Mark I Fire Control Computer

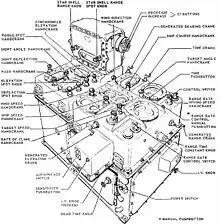
Mark 1A Computer

The Mark 1, and later the Mark 1A, Fire Control Computer was a component of the Mark 37 Gun Fire Control System deployed by the United States Navy during World War II and up to 1991 and possibly later. It was originally developed by Hannibal C. Ford of the Ford Instrument Company and William Newell. It was used on a variety of ships, ranging from destroyers (one per ship) to battleships (four per ship). The Mark 37 system used tachymetric target motion prediction to compute a fire control solution. It contained a target simulator which was updated by further target tracking until it matched.